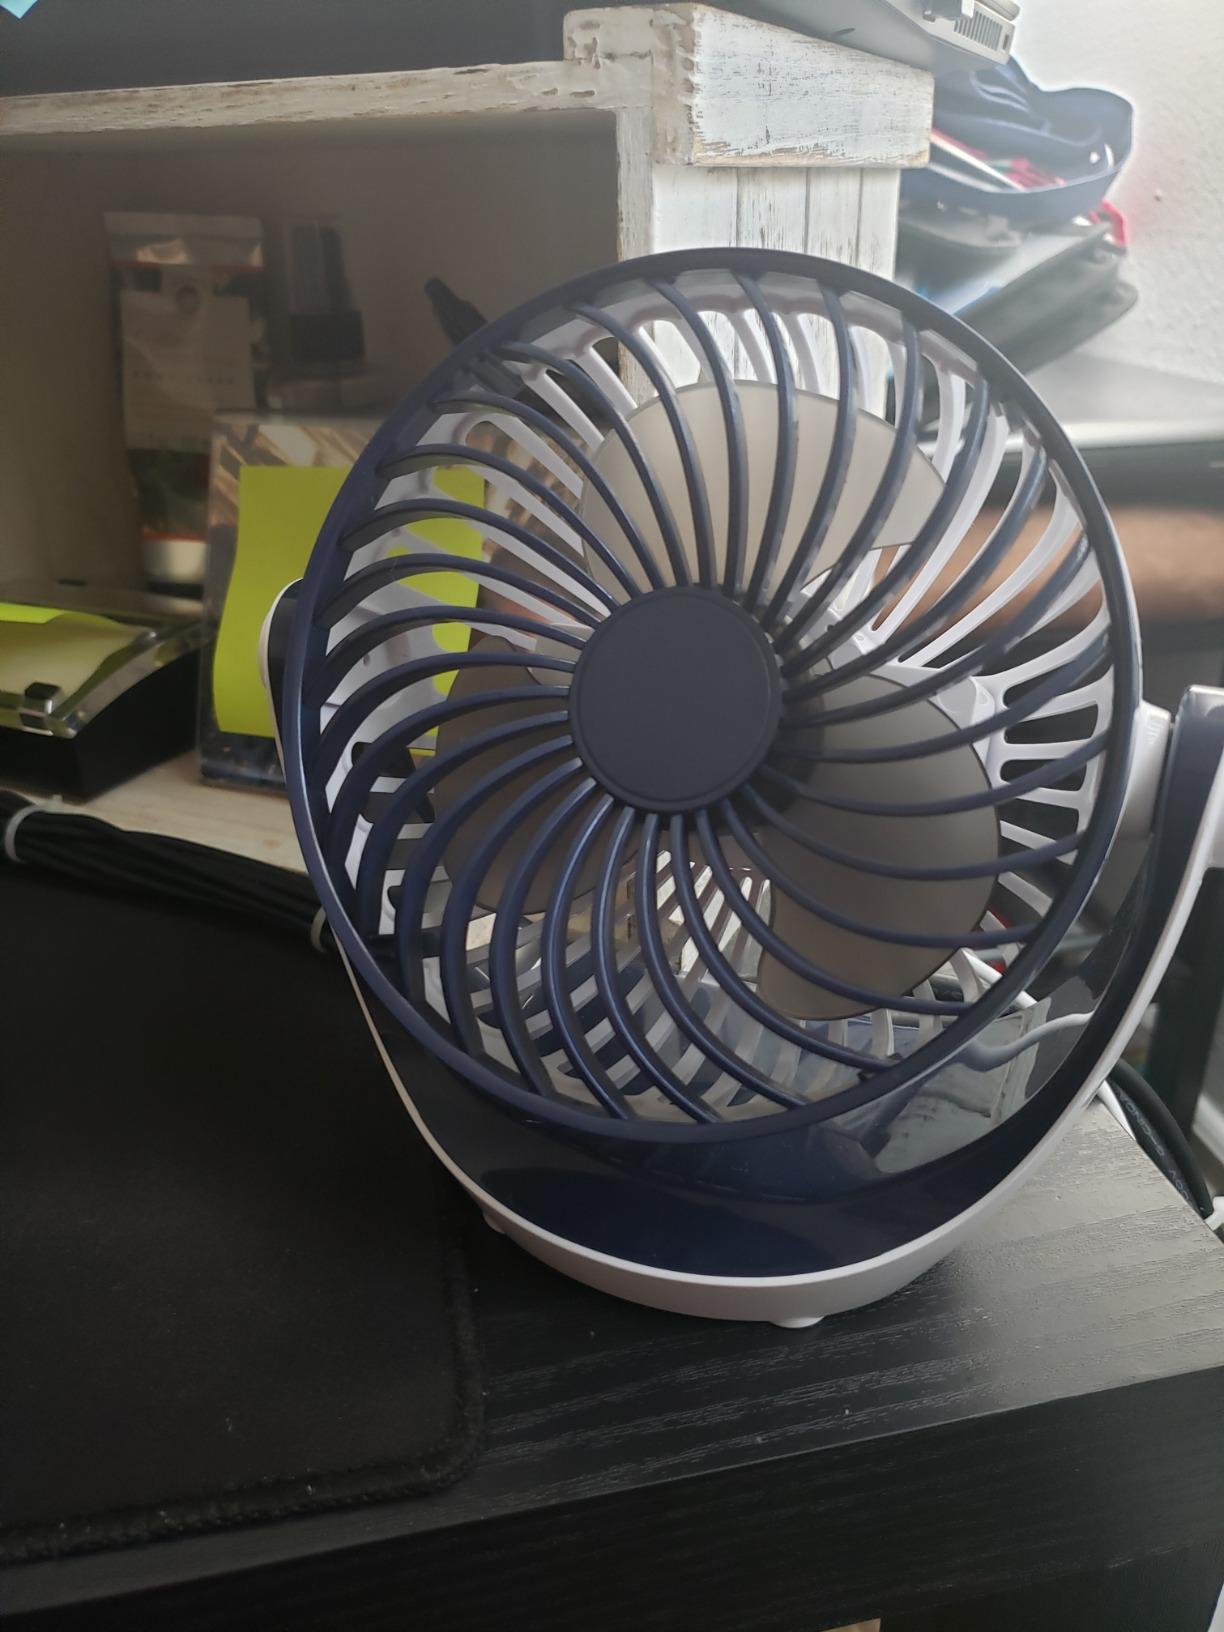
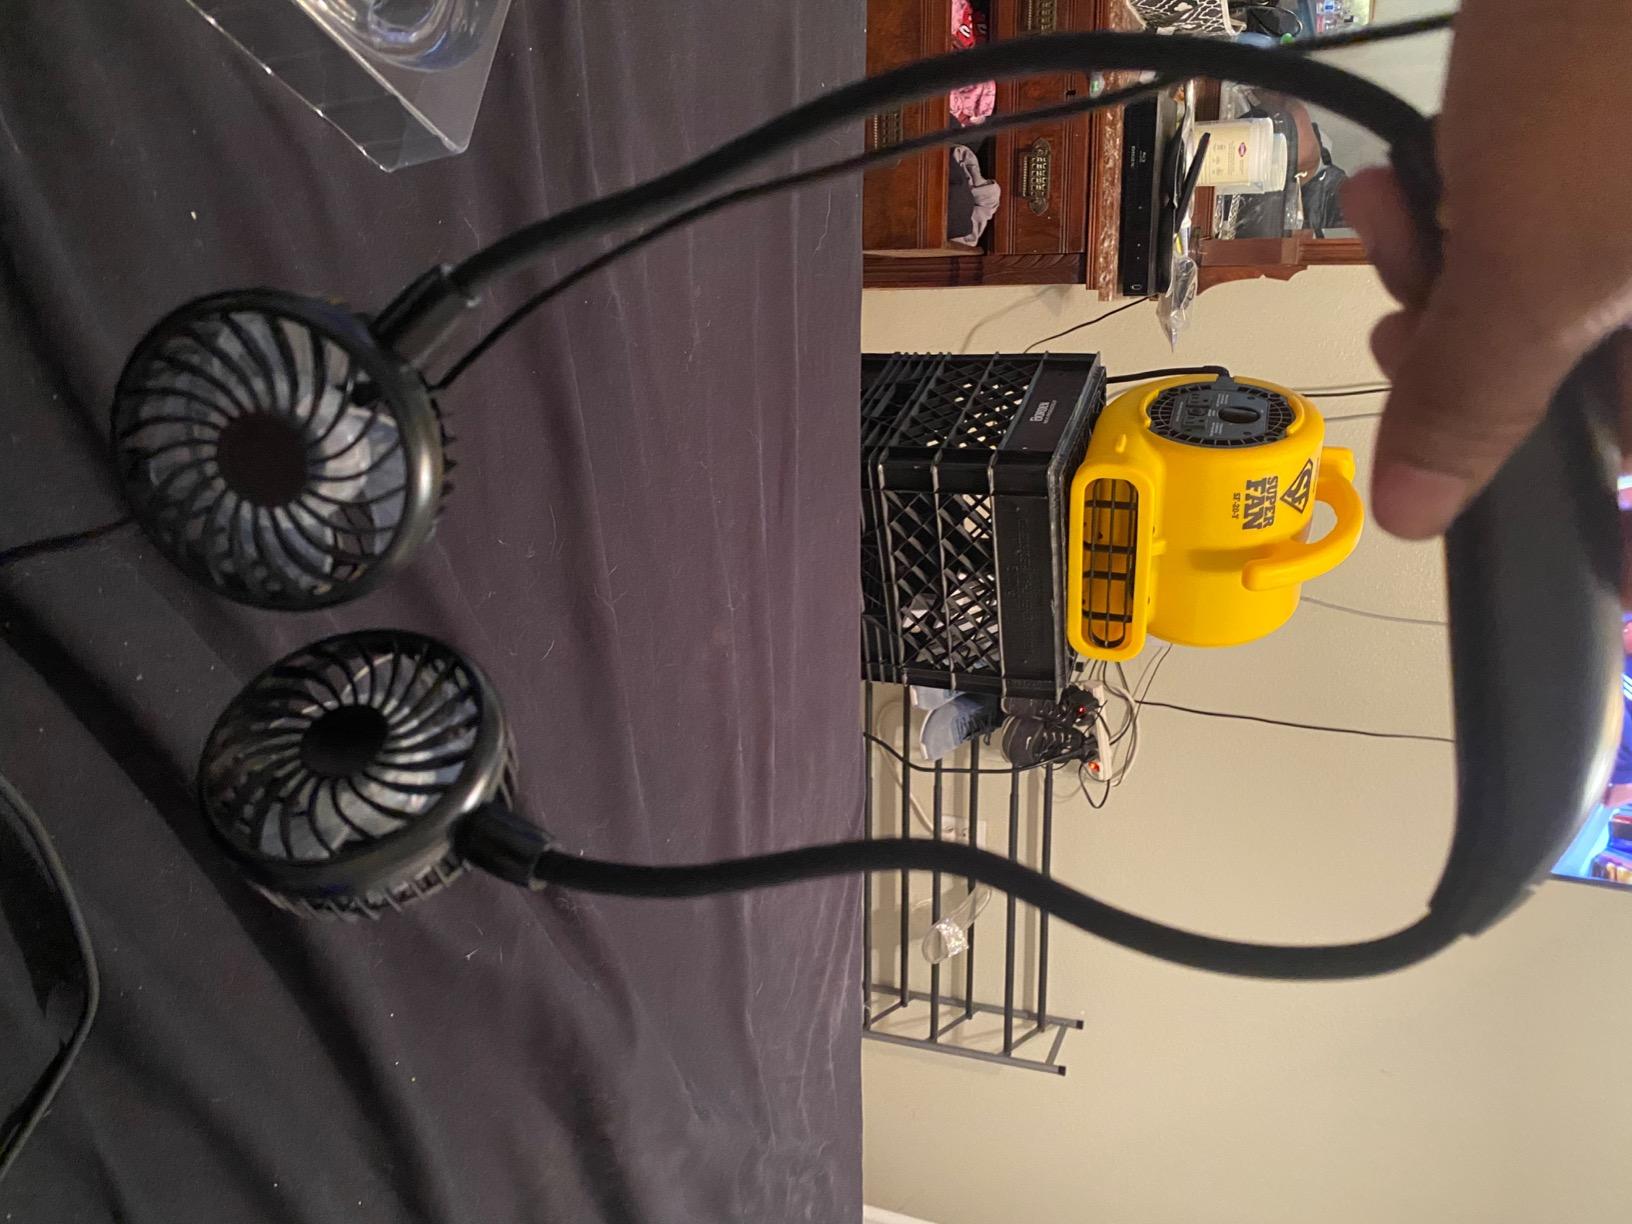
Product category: fan
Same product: no